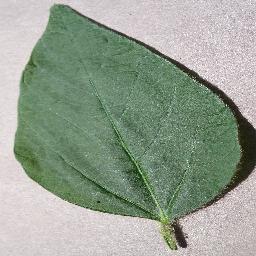
Label: Soybean___healthy